Anna Donáth

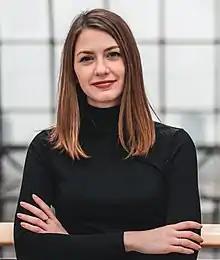
Donáth in 2019

Anna Júlia Donáth (born 6 April 1987) is a Hungarian politician. She was elected as a Momentum Movement (part of the Renew Europe group) Member of the European Parliament (MEP) in the 2019 European Parliament election. Donáth was the leader of the party between 21 November 2021 and 29 May 2022, and also from 28 January to 7 July 2024.